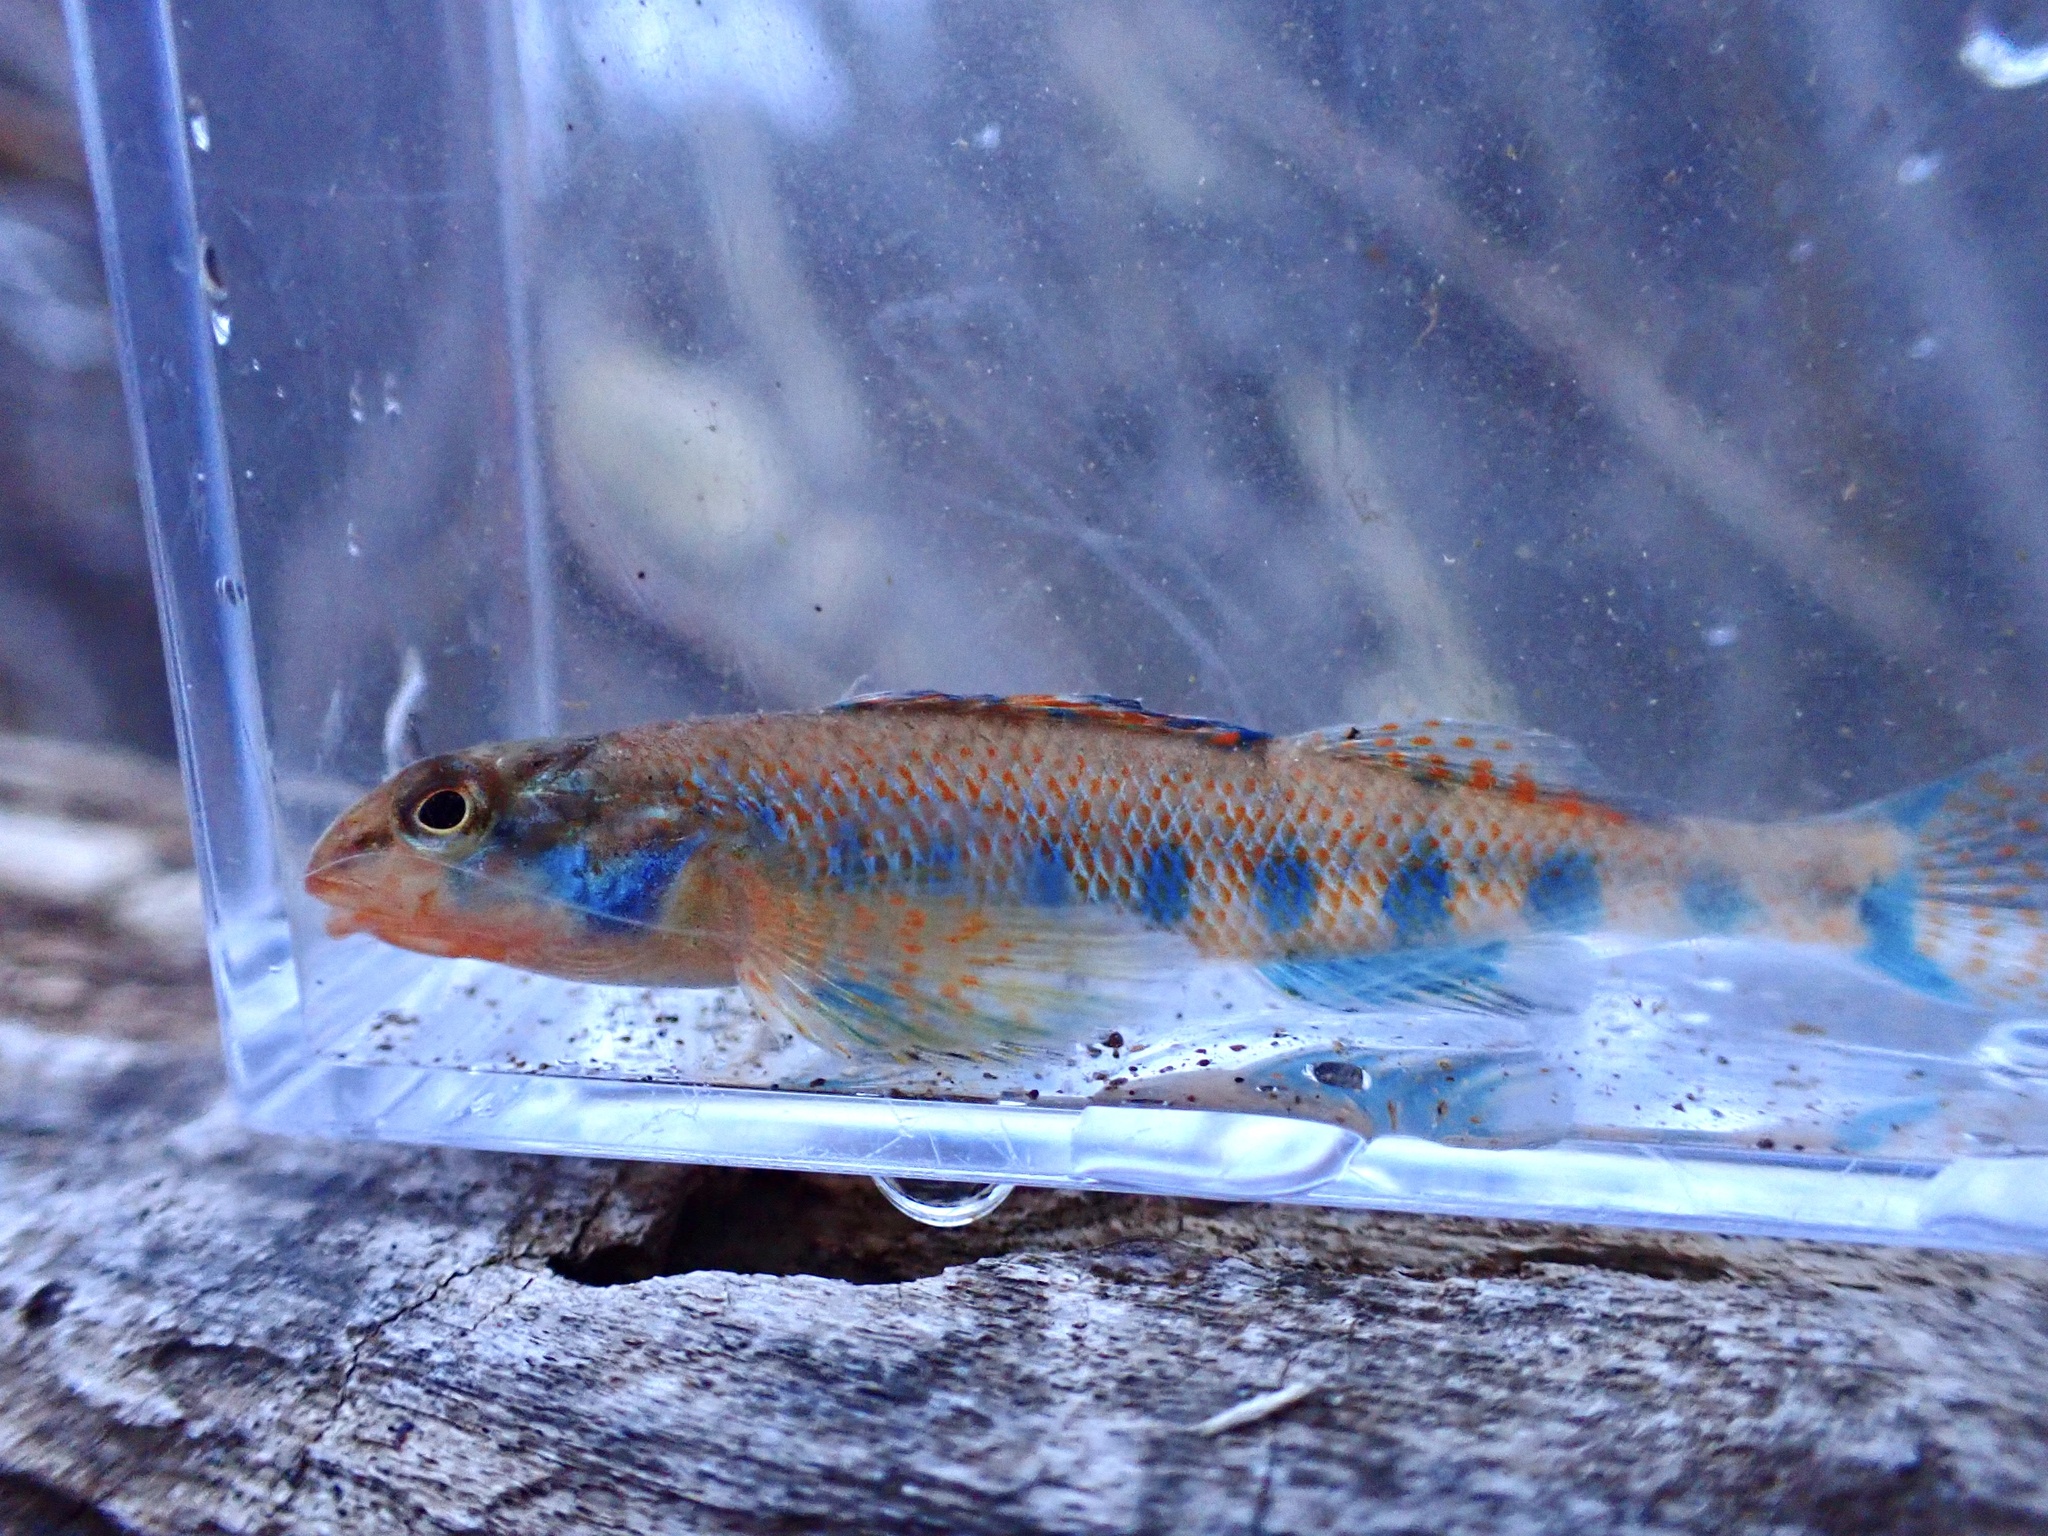
fish (species not among the labelled classes)